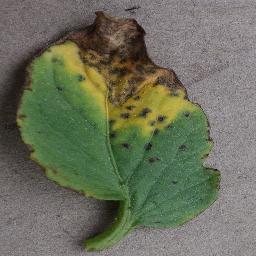
Label: Tomato___Bacterial_spot